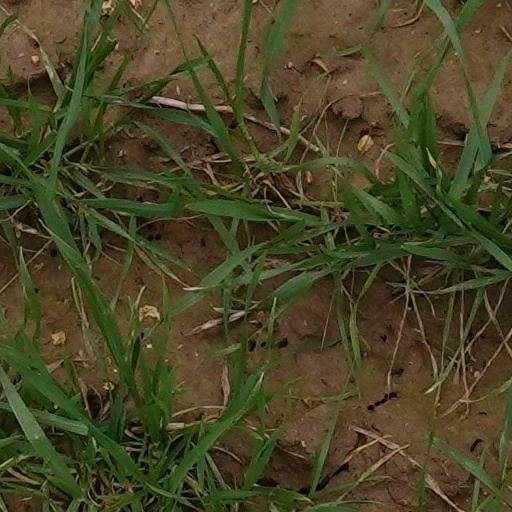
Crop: wheat